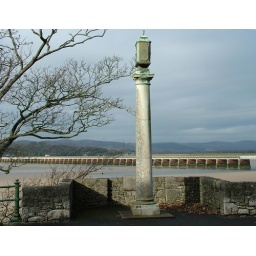
The memorial clock Arnside with railway bridge to Barrow in Furness behind.